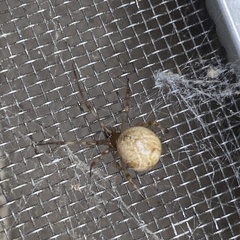
Species: Parasteatoda_tepidariorum